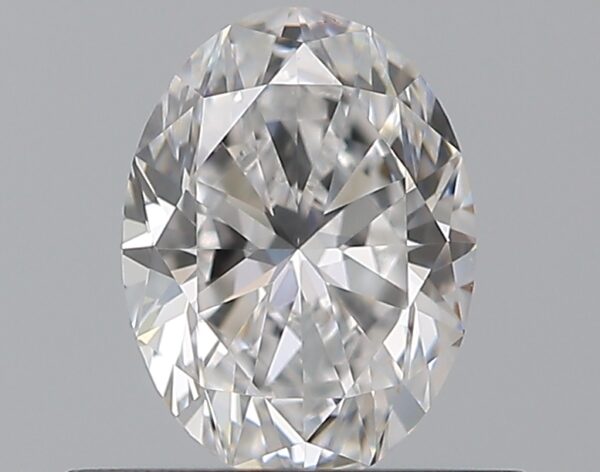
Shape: oval
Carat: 0.52
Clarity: VVS2
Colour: D
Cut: EX
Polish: EX
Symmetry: EX
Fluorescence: N
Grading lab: GIA
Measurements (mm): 6.07 x 4.49 x 2.87